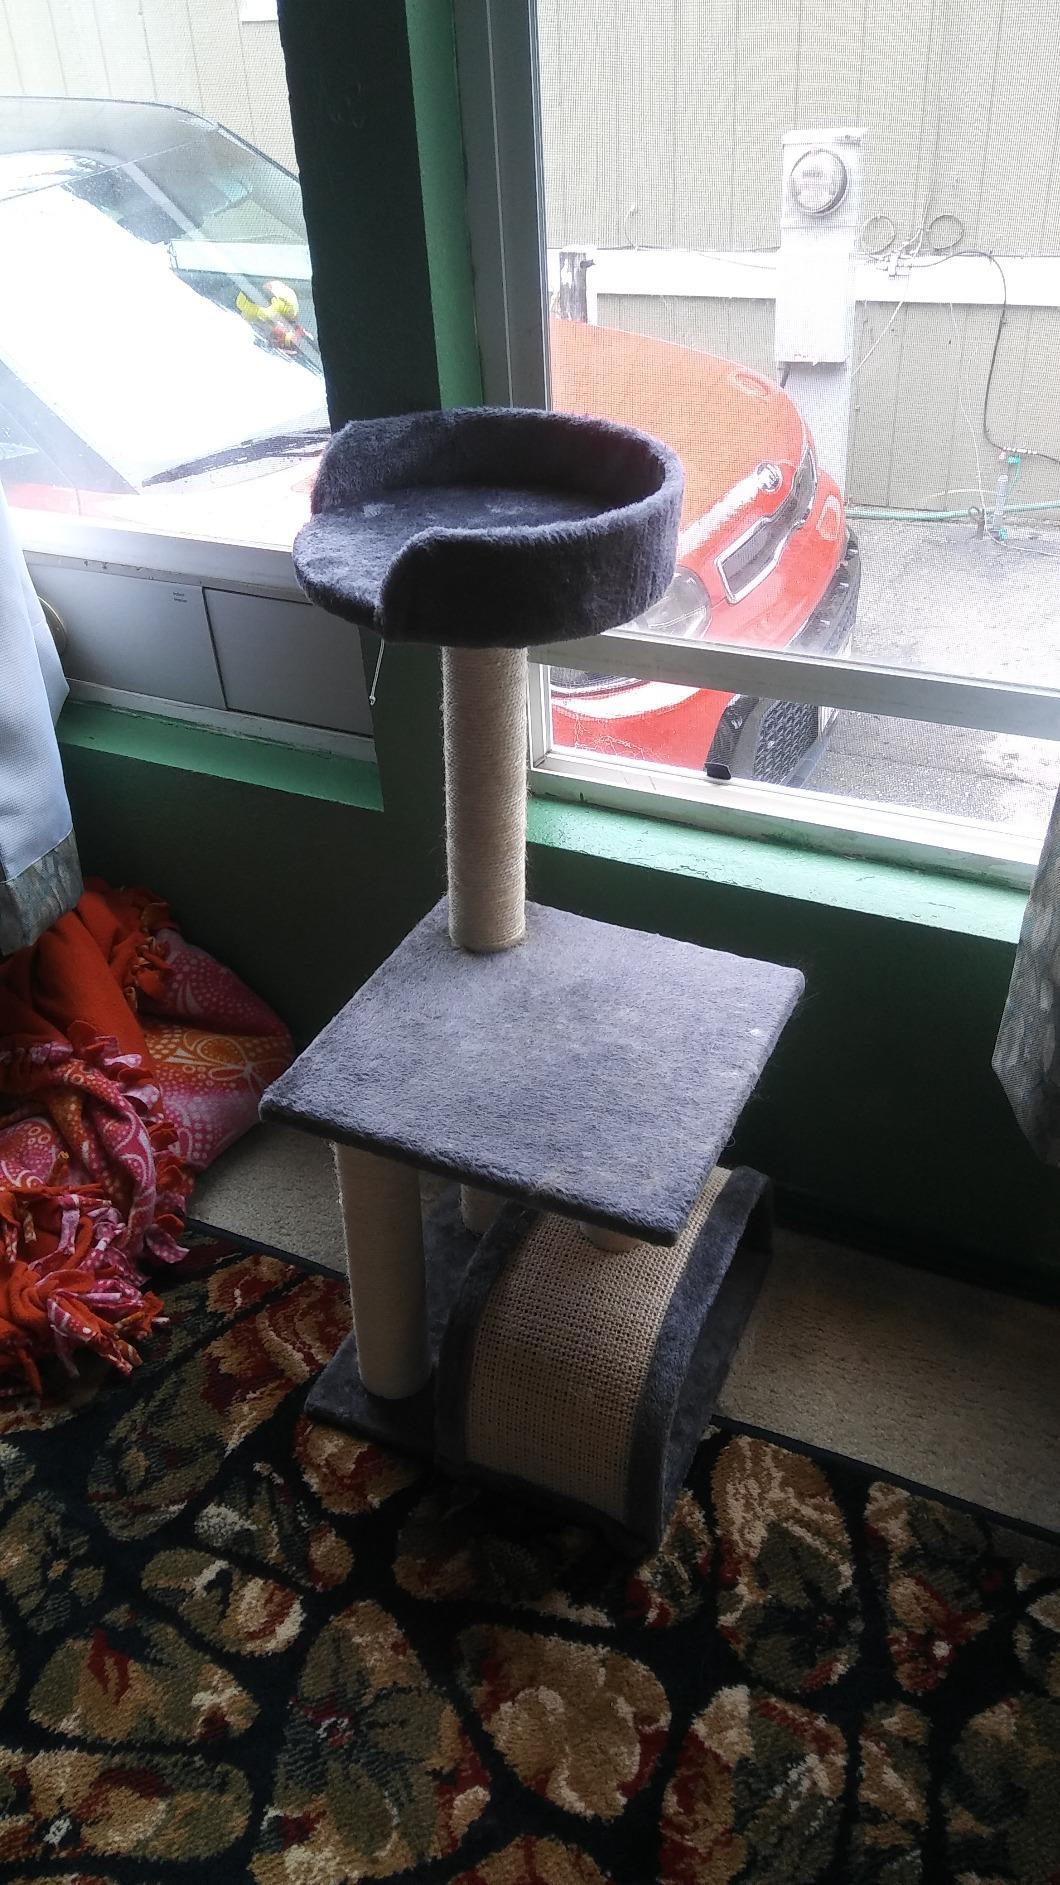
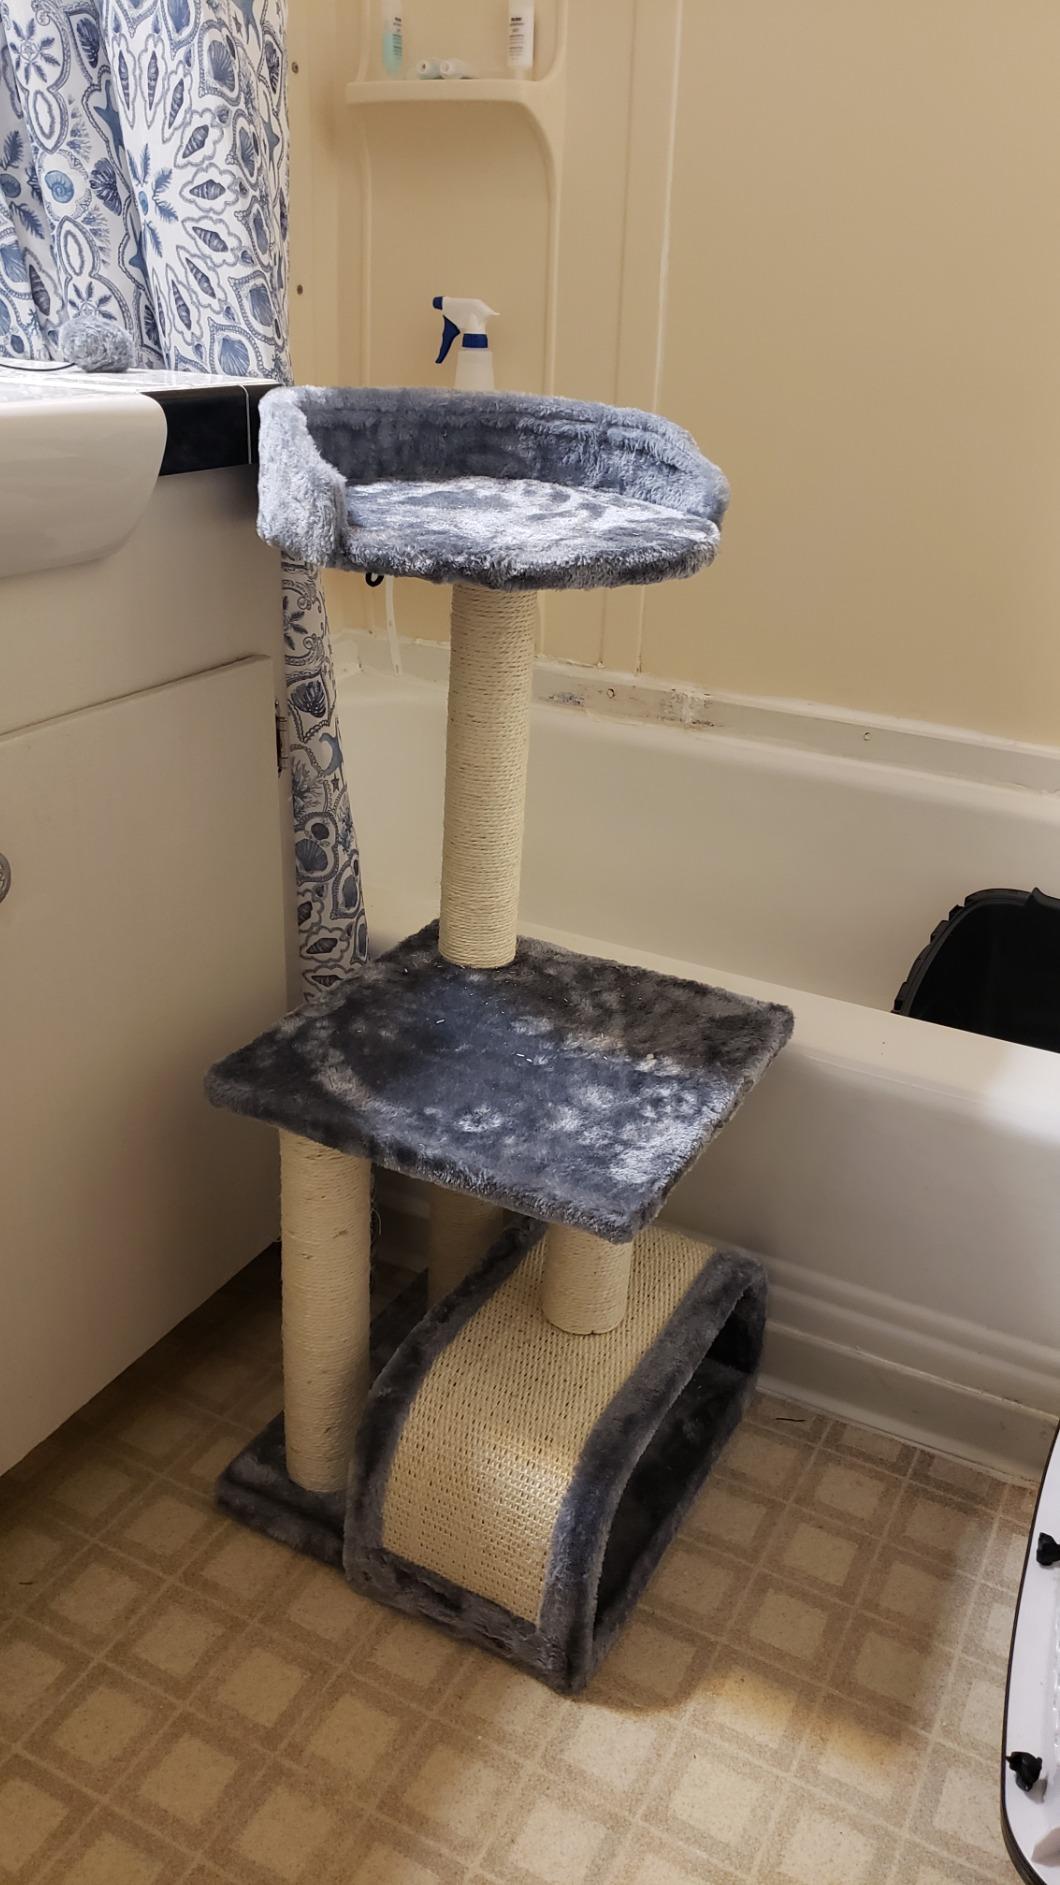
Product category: items_cat tree
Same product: yes